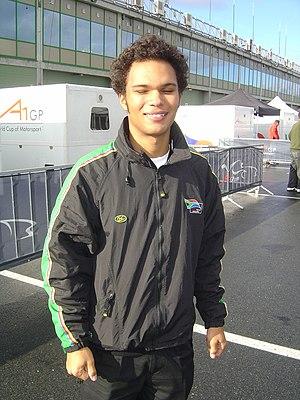
Adrian Zaugg, né le 4 novembre 1986 à Singapour, est un pilote automobile sud-africain et suisse.